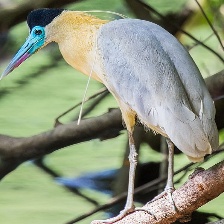
Species: CAPPED HERON
Scientific name: PILHERODIUS PILEATUS
ImageNet parent category: little_blue_heron